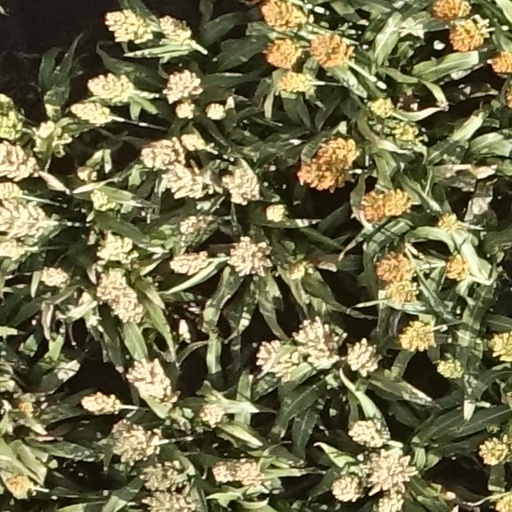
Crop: sorghum